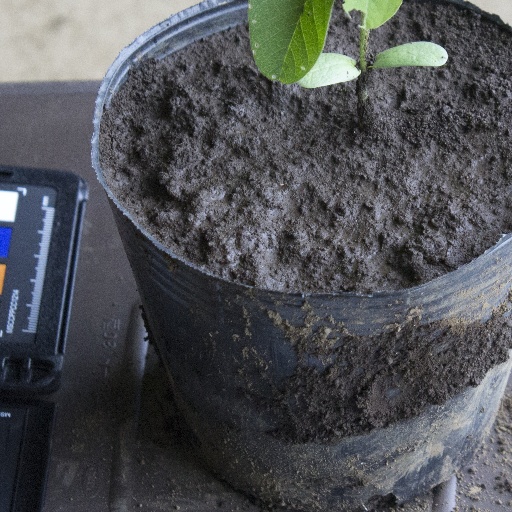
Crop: soybean